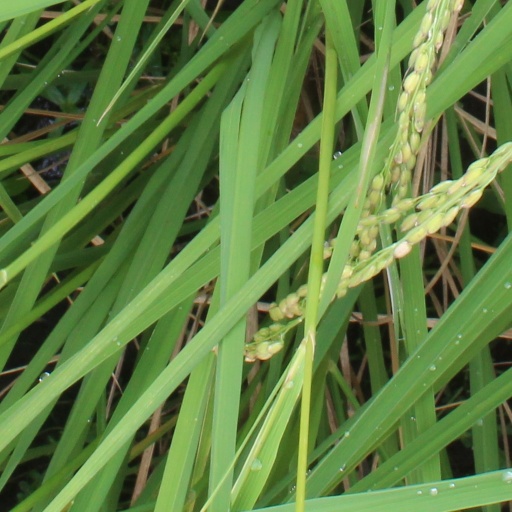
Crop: rice